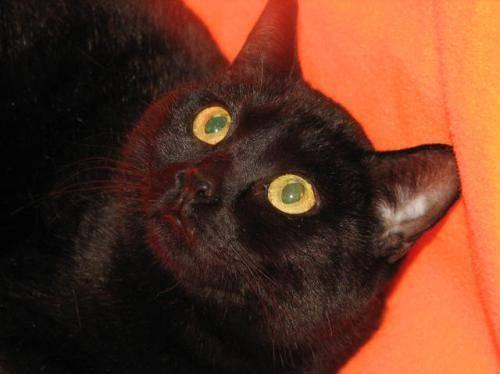
cat